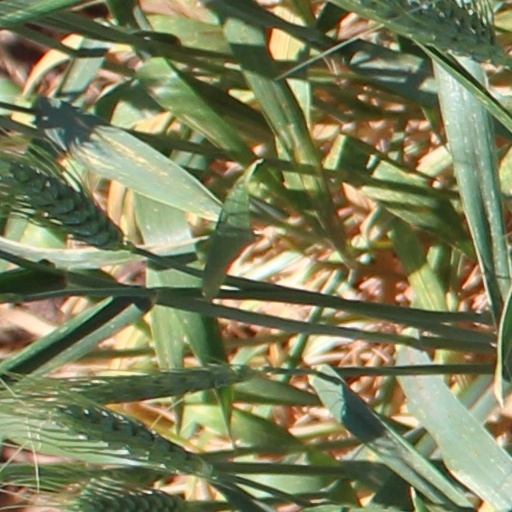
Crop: wheat